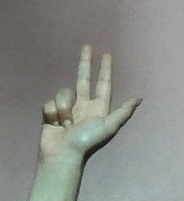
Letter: al